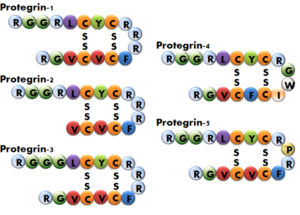
Antimikrobielle peptider
Strukturen af nogle protegriner
Antimikrobielle peptider, også kaldet host defense peptider er små proteiner, peptider, der er en del af det medfødte immunforsvar, der findes blandt alle klasser af liv. Grundlæggende forskelle mellem prokaryote og eukaryote celler kan repræsentere mål for antimikrobielle peptider. Disse peptider er potente, bredspektrede antibiotika, som viser potentiale som nye terapeutiske midler. Antimikrobielle peptider har vist sig at dræbe Gram negative og Gram positive bakterier, kappebærende virus, svampe samt kræftceller. Der er beskrevet mere end 5000 antimikrobielle peptider.